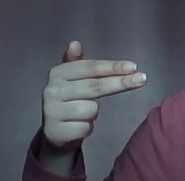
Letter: ghain